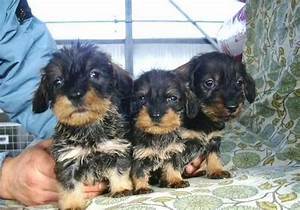
Label: dog